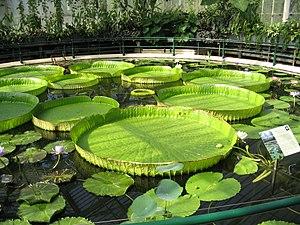
Les jardins de Kew sont un ensemble de jardins et de serres situés entre les quartiers de Richmond upon Thames et de Kew, à l'ouest de Londres. Sur une superficie de 121 hectares, ils abritent l'une des plus importantes collections de plantes du monde — plus de 30 000 espèces de végétaux — et un centre de recherche en botanique réputé. Leur herbier est également l'un des plus grands du monde, avec plus de sept millions de spécimens. Fondé en 1759, ce lieu devenu emblématique de l'époque victorienne, qui accueille chaque année deux millions de visiteurs, a été inscrit en juillet 2003 sur la liste du patrimoine mondial établie par l'UNESCO.